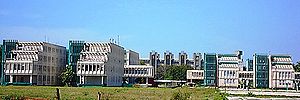
Mayabeque (provins)
Provinsen Mayabeque er en af Cubas provinser med 381.385 indbyggere. Mayabeque er en af de to nye provinser skabt opdeling af den tidligere La Habana-provins, hvis oprettelse blev godkendt af den cubanske nationalforsamling den 1. august 2010, samtidigt med Artemisa-provinsen. De nye provinser blev etableret 1. januar 2011. Provinsens administrative center er San José de las Lajas.